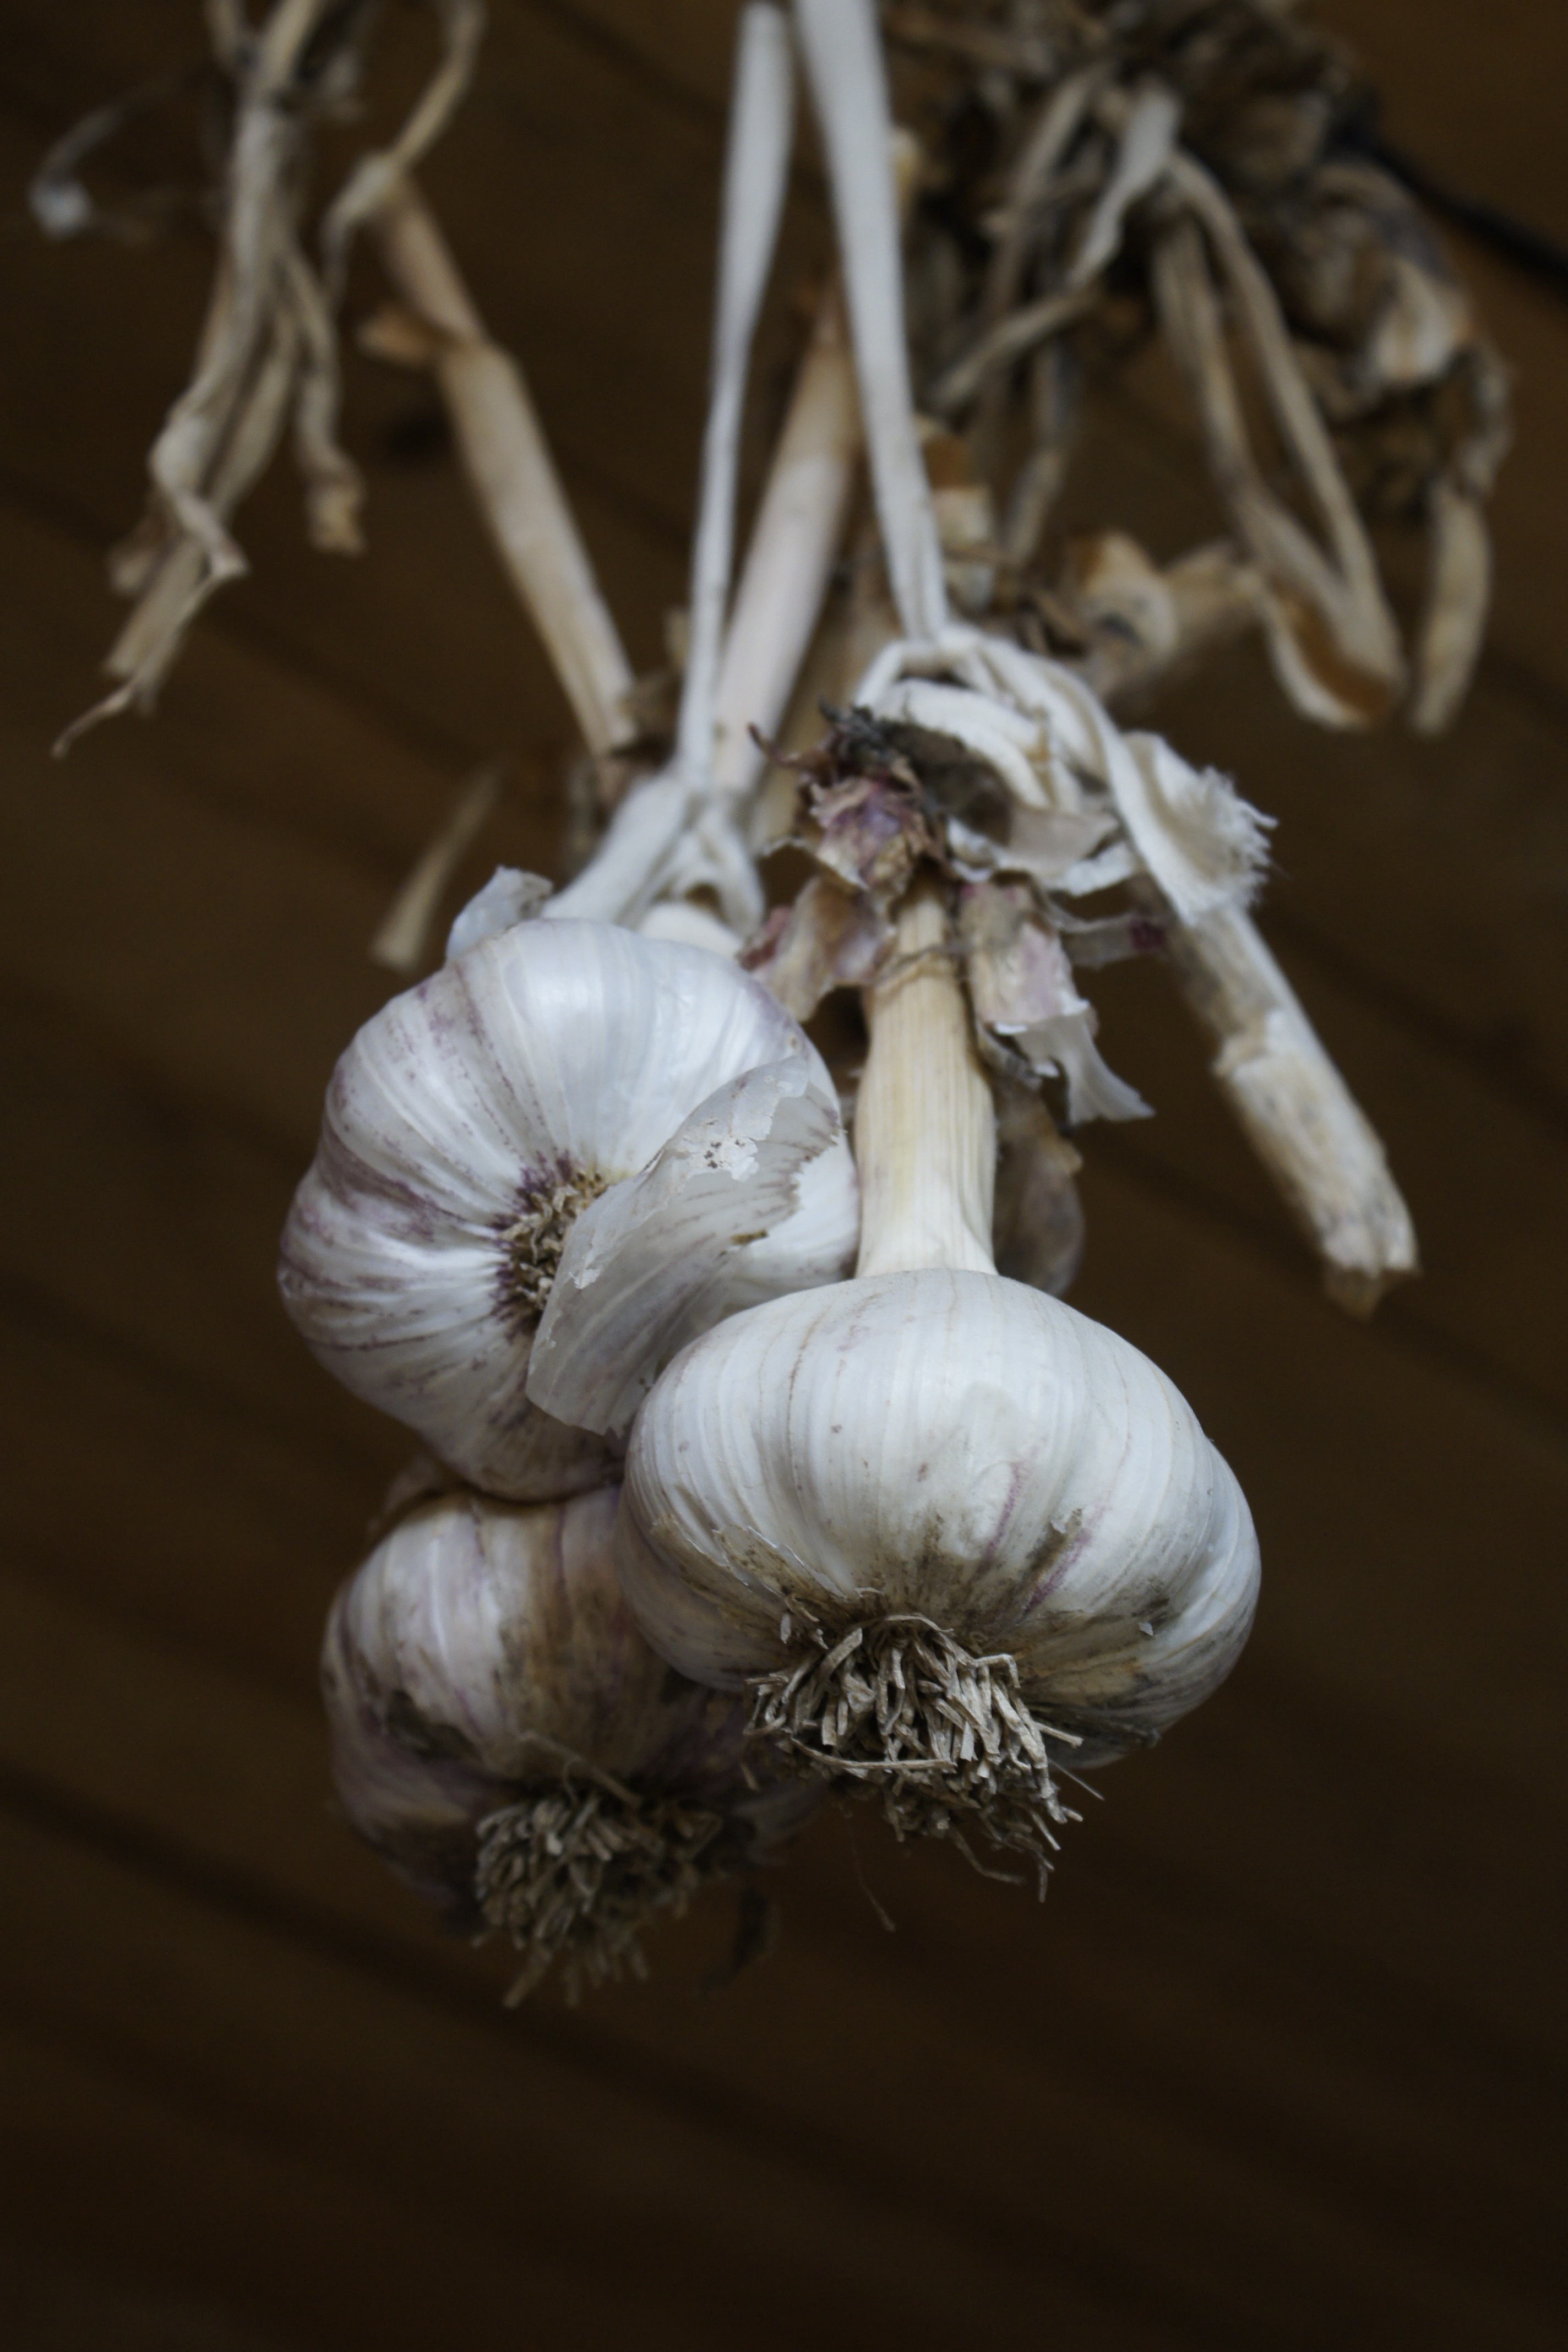
plant, flower, food, garlic, produce, vegetable, kitchen, botany, closeup, flora, health, preparation, close up, nutrition, vegetables, spices, tasty, fast, sharpness, taste, macro photography, vegetable garden, appetizer, flowering plant, for gourmets, plant stem, land plant, onion genus